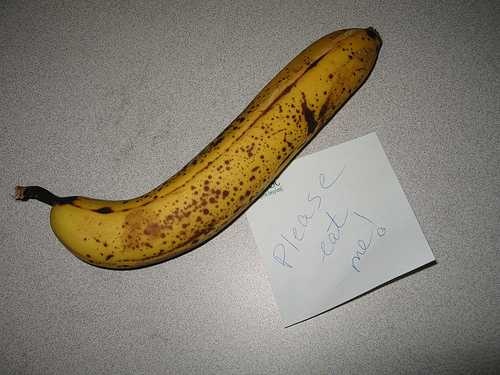
Label: Banana